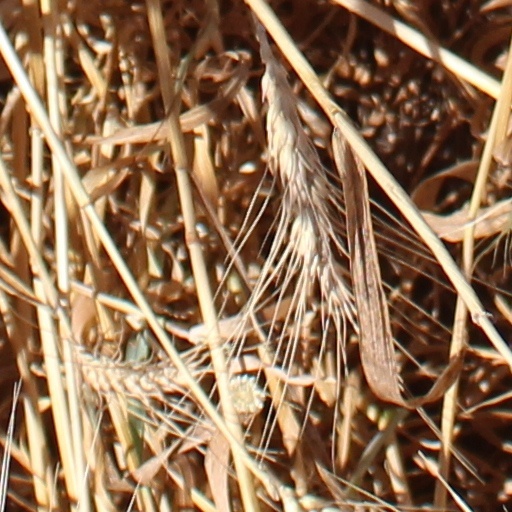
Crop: wheat